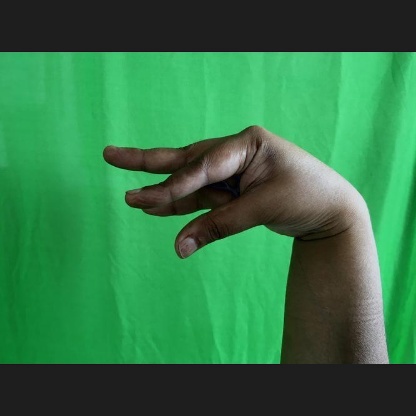
Mudra: Kangulam